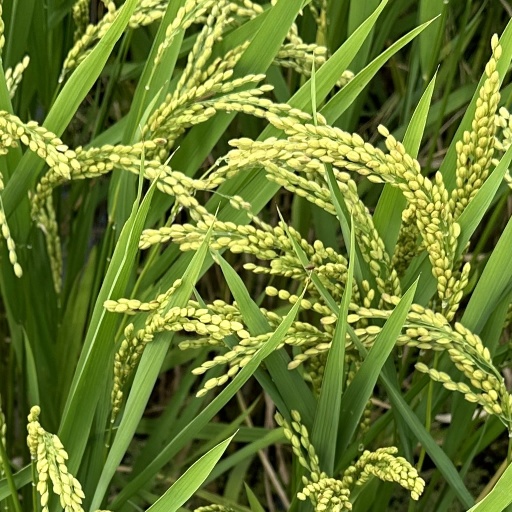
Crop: rice